Louisiana State University

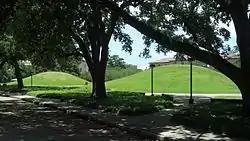
The LSU Campus Mounds are estimated to be over 5,000 years old.

Fifty-seven resources on the LSU campus were listed in the Louisiana State University Historic District on the National Register of Historic Places on September 15, 1988. Forty-six of the enlisted resources were considered contributing buildings and structures. The campus is protected by the State Capital Historic District Legislation.